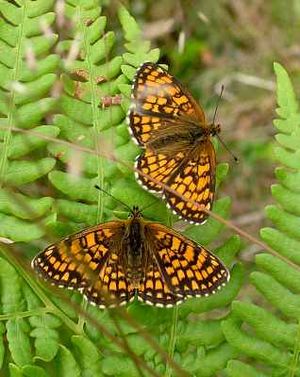
Brun pletvinge
Brun pletvinge